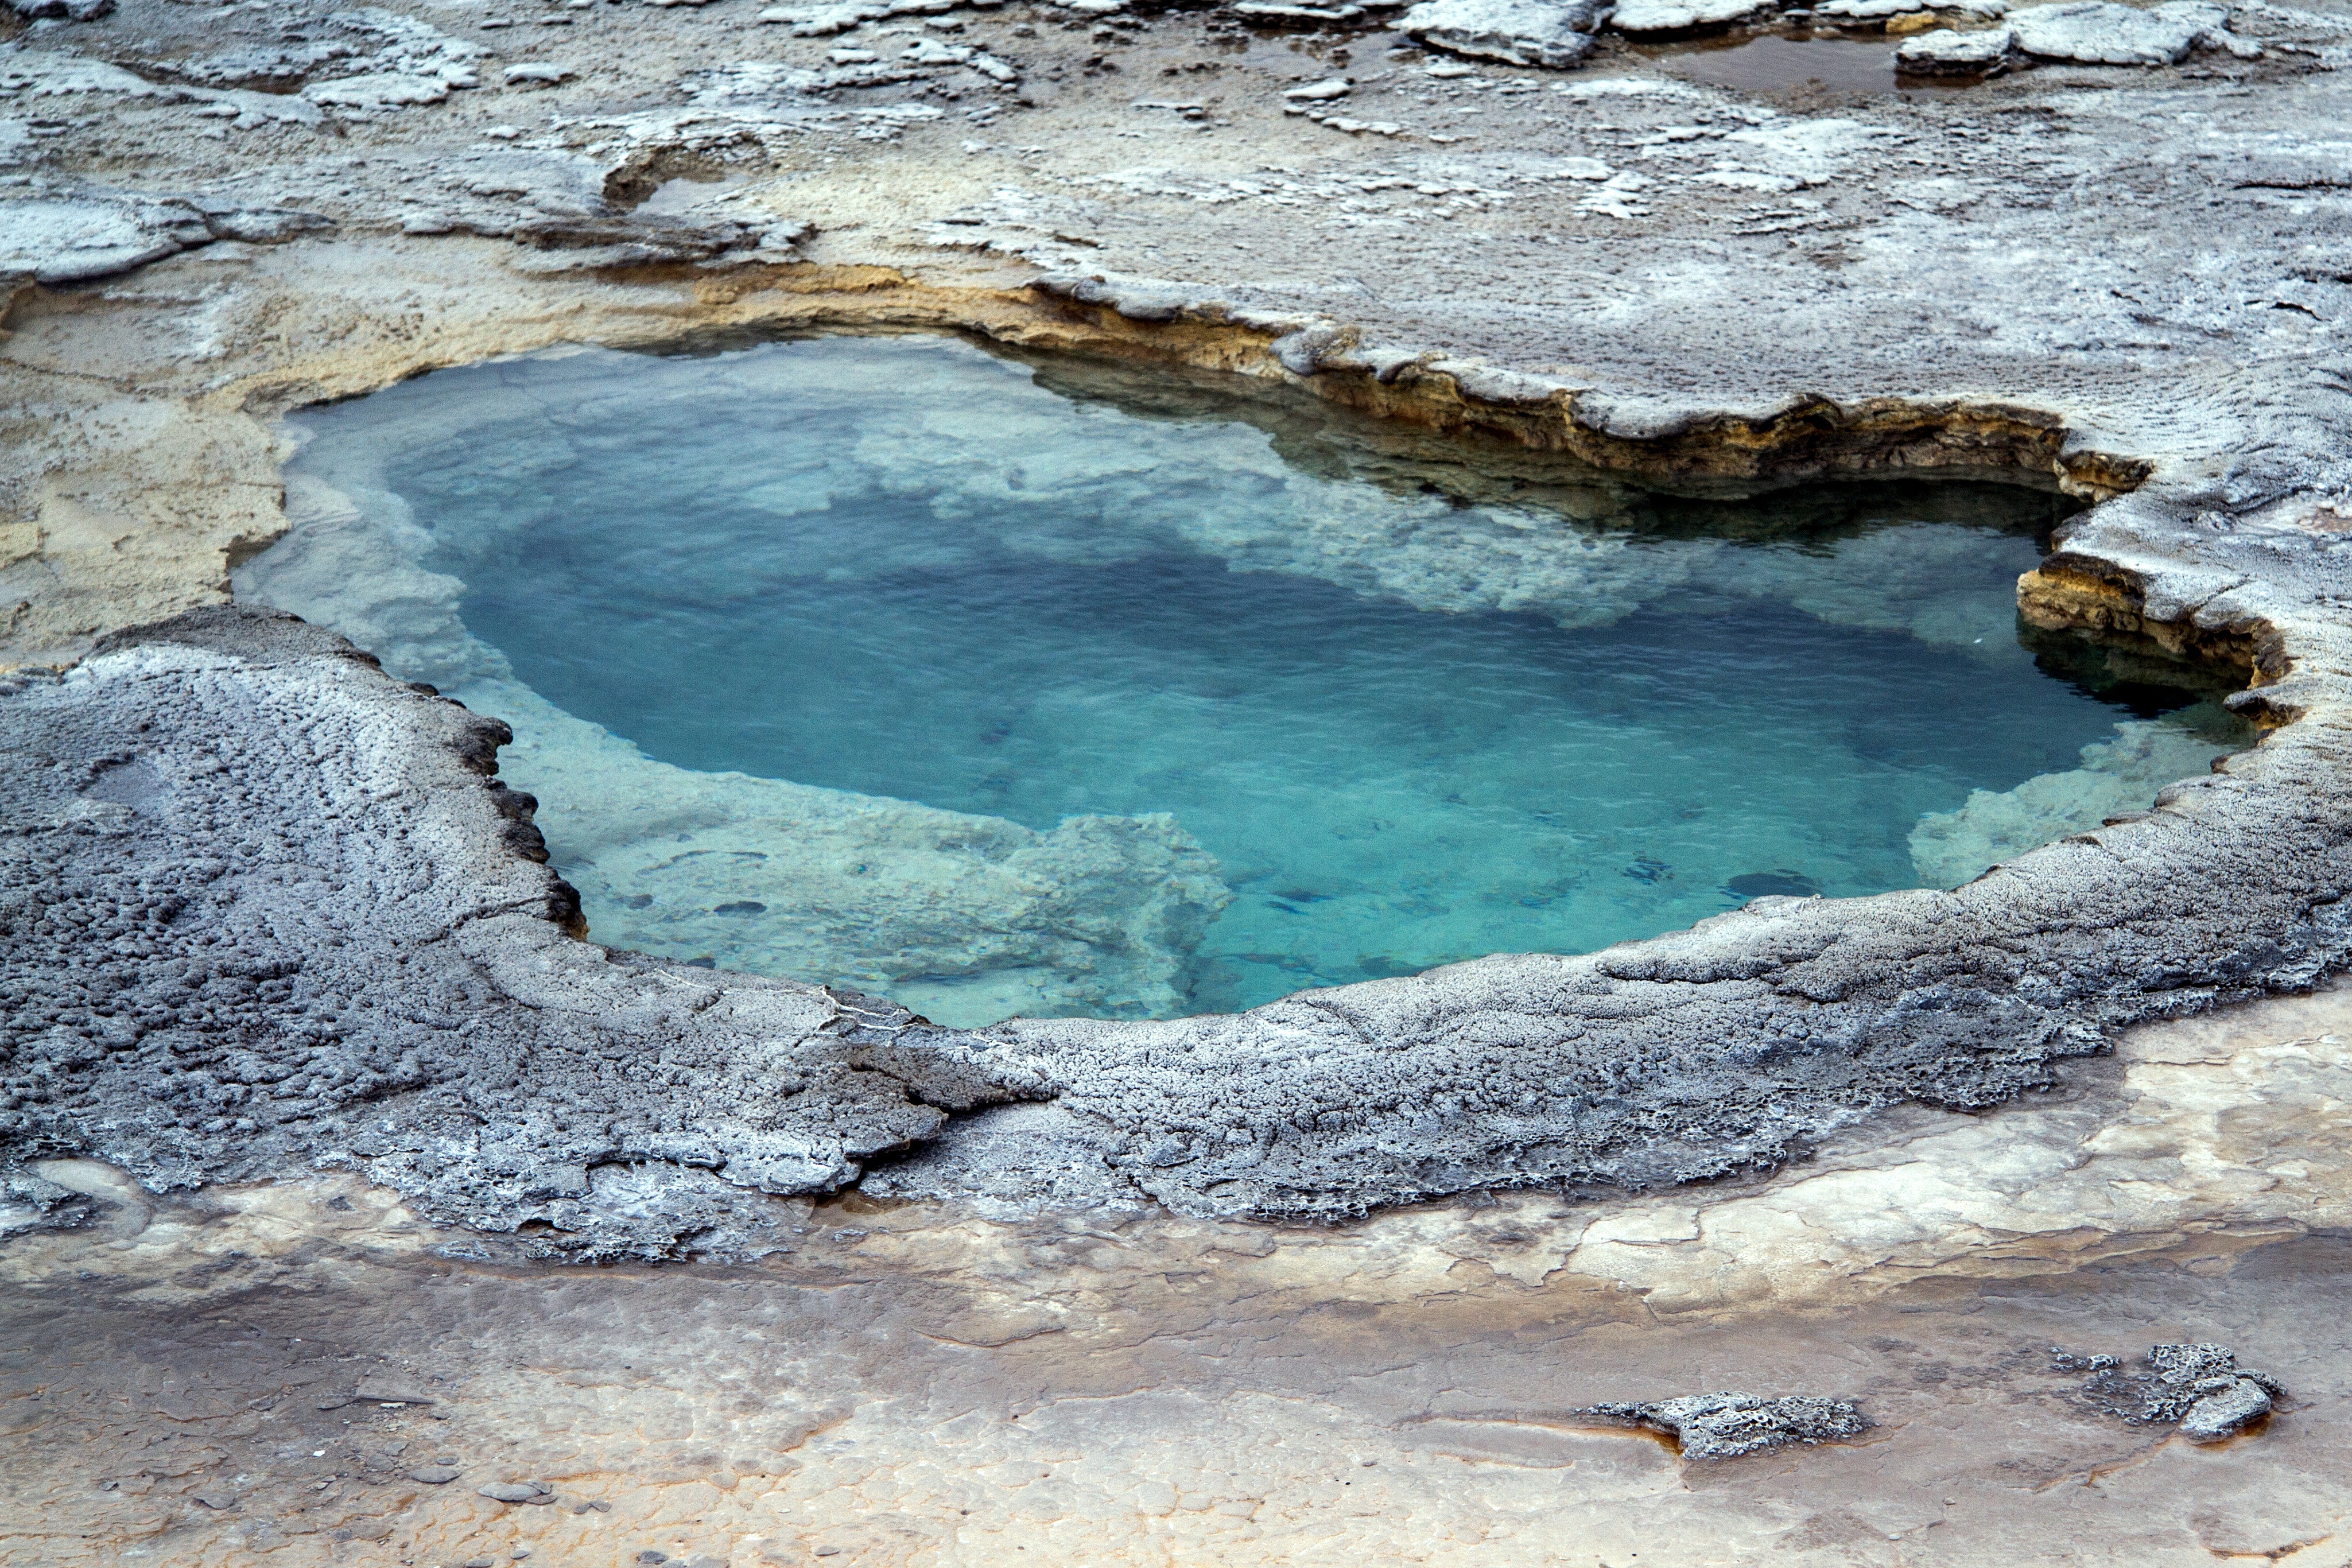
sea, coast, water, rock, shore, wave, river, stream, usa, rapid, body of water, yellowstone, geology, hot, wyoming, volcanic, yellowstone national park, landform, mammoth springs, geysers, volcanism, tide pool, geographical feature